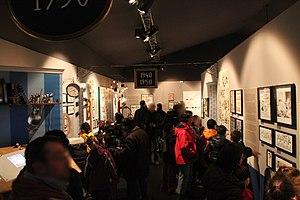
Festival International de la Bande Dessinée d'Angoulême 2013. This file was uploaded with Commonist.
Le 40ᵉ festival international de la bande dessinée d'Angoulême s'est déroulé du 31 janvier au 3 février 2013 sous la présidence de Jean-Claude Denis, Grand prix l'année précédente.